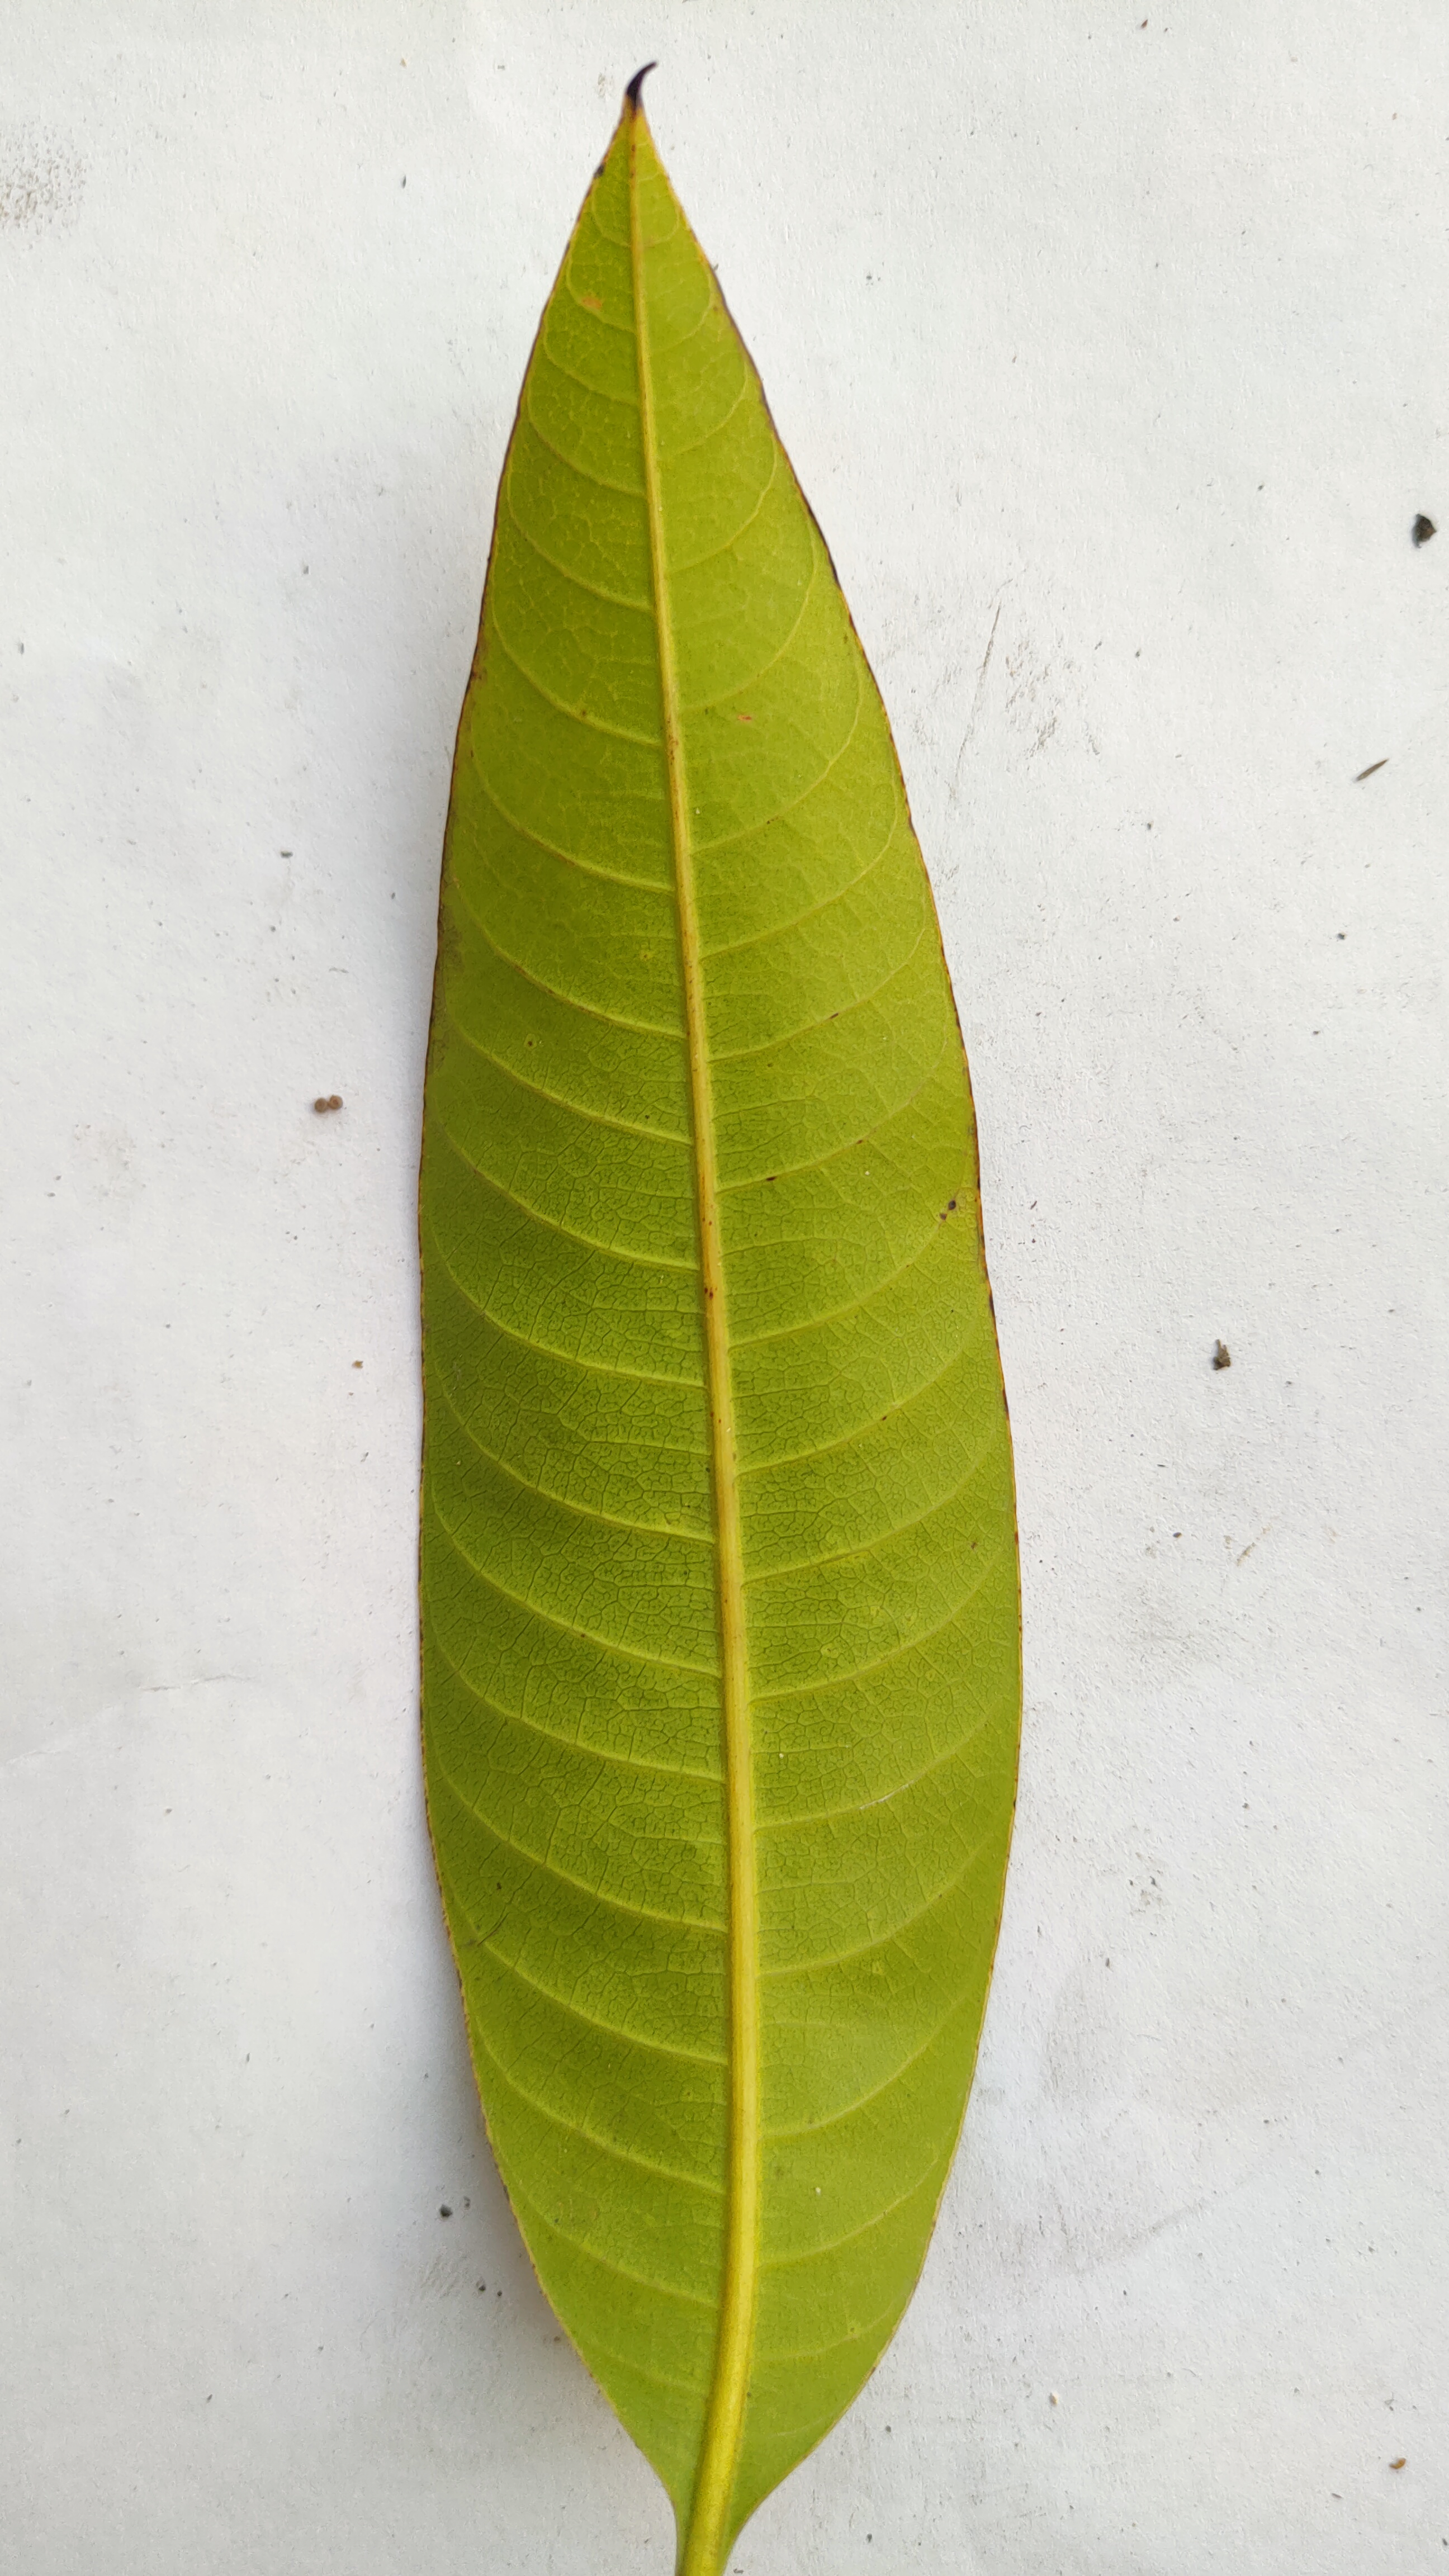
Leaf variety: Mango